University of Ghana

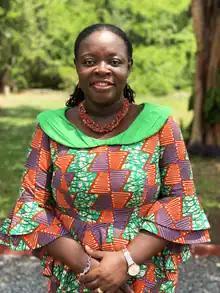
Prof. Nana Aba Appiah Amfo - Current Vice-Chancellor

Nana Aba Appiah Amfo is the current Vice-Chancellor of the University of Ghana. In July 2021, she was appointed as the Acting Vice Chancellor. In October 2021, she was appointed as Vice-Chancellor of the University of Ghana. Her appointment took effect from 26 October 2021. She became the first woman to occupy the position of Vice-Chancellor in the University.